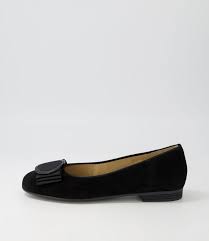
Label: Ballet Flat